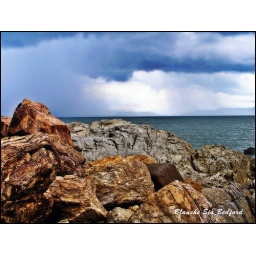
beauty of rock in the ocean